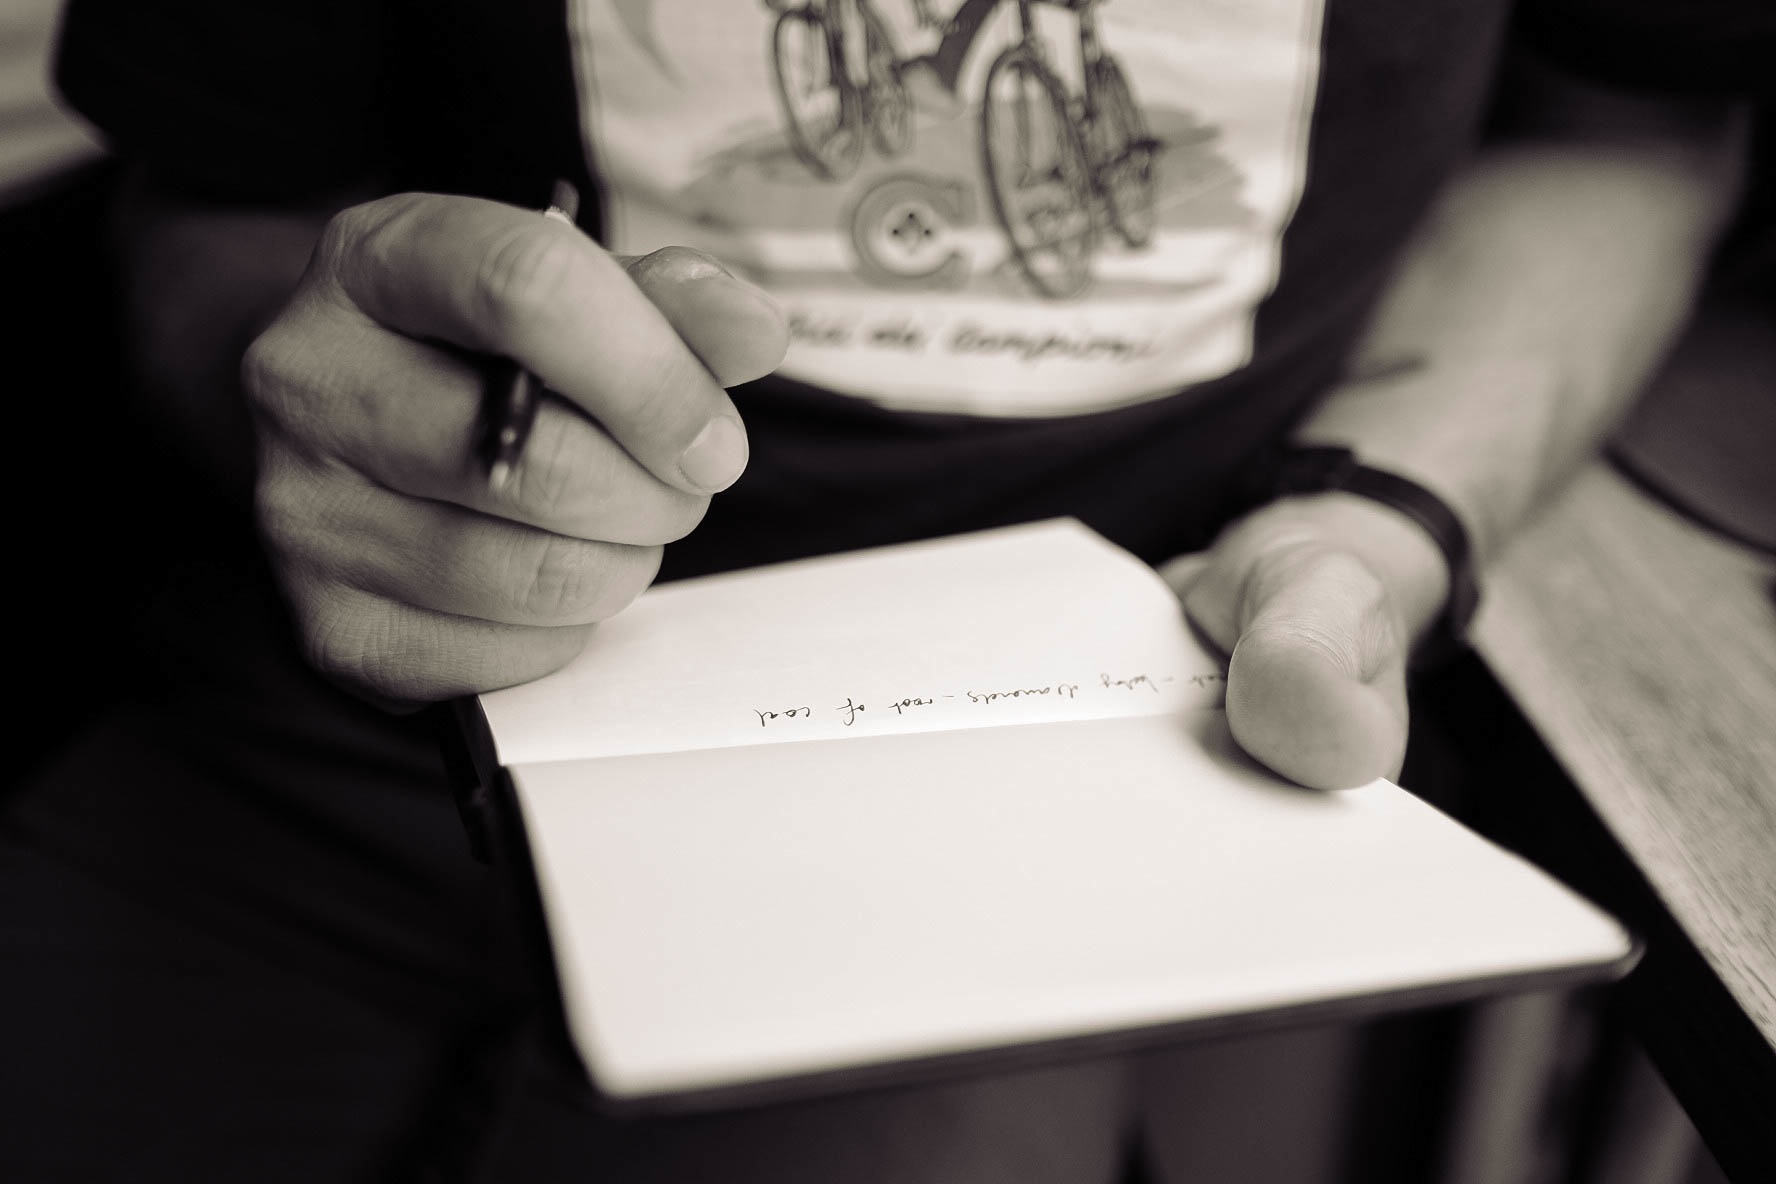
notebook, writing, hand, man, black and white, white, pen, black, monochrome, design, photograph, shape, monochrome photography